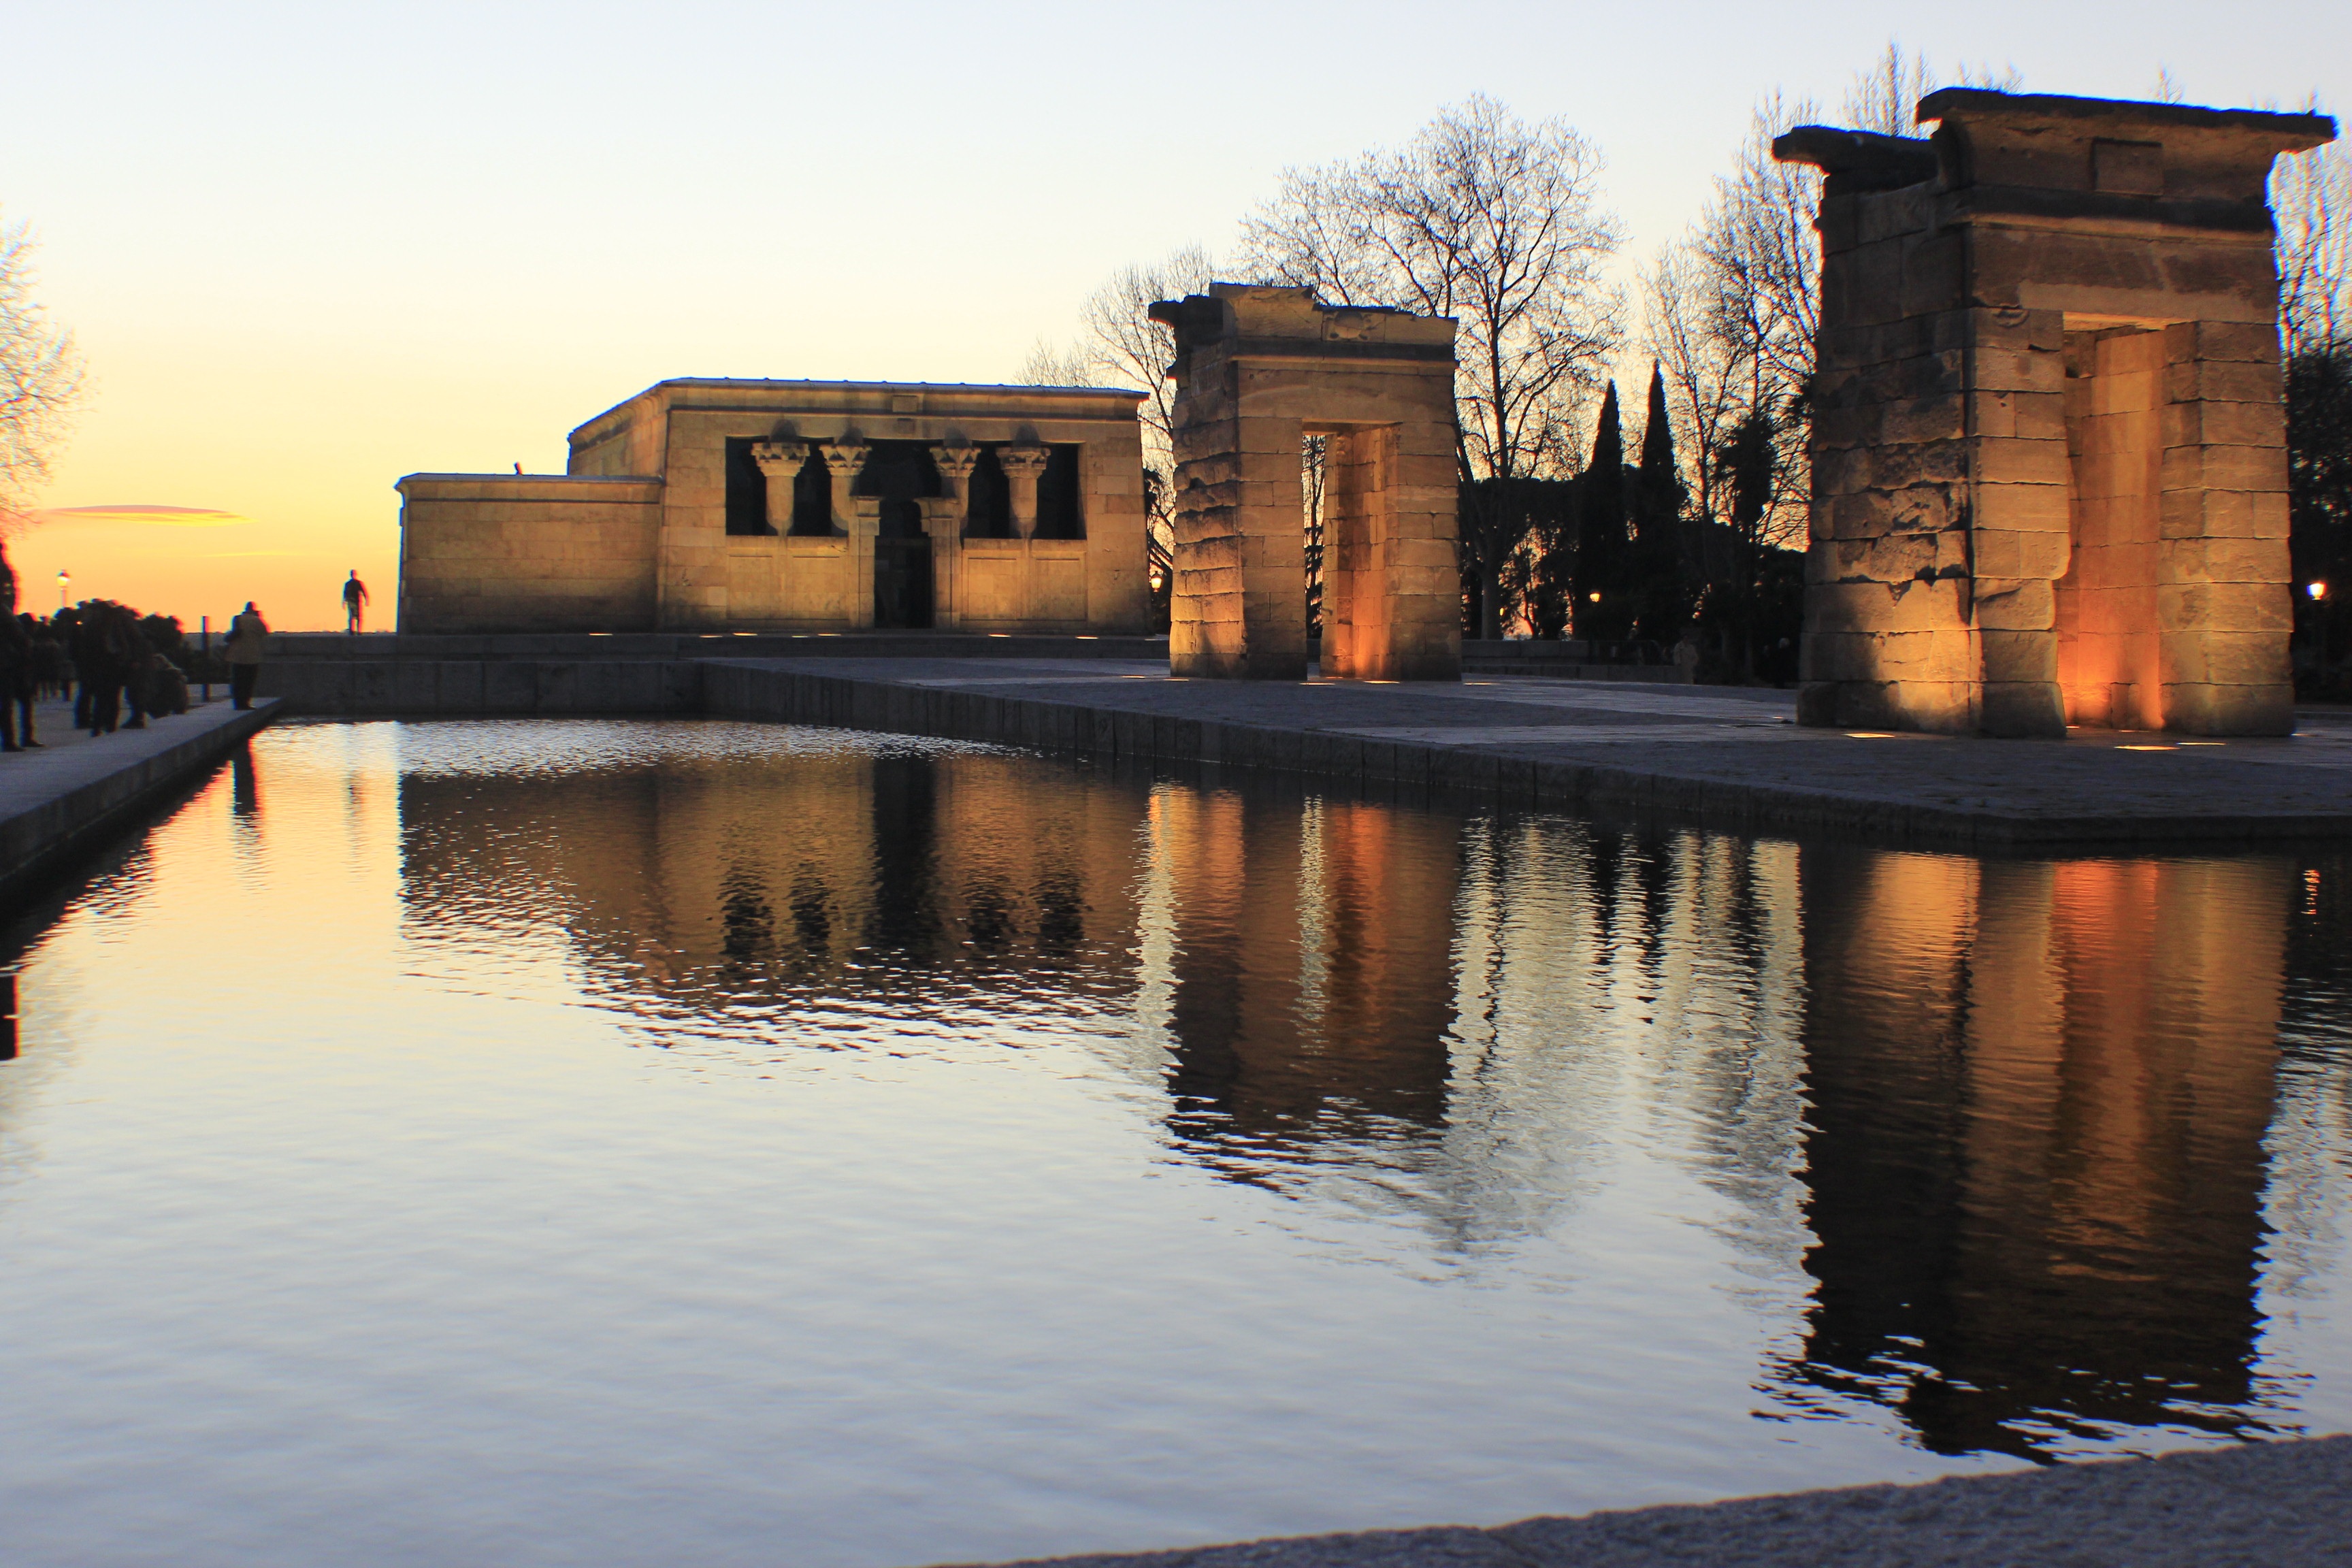
landscape, water, sunset, night, house, sunlight, morning, chateau, palace, river, dusk, evening, reflection, castle, waterway, spain, temple, madrid, temple of debod, completo de debod temple